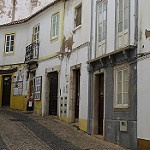
Scene: Outdoor